Size function

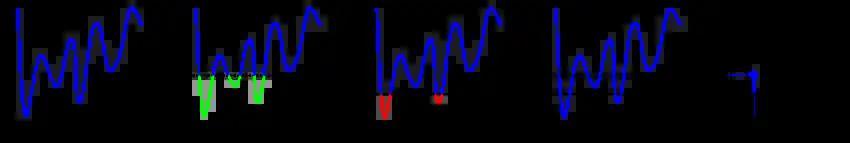
"An example of size function. (A) A size pair formula_13, where formula_7 is the blue curve and formula_15 is the height function. (B) The set formula_16 is depicted in green. (C) The set of points at which the measuring function formula_9 takes a value smaller than or equal to formula_18, that is, formula_19, is depicted in red. (D) Two connected components of the set formula_16 contain at least one point in formula_19, that is, at least one point where the measuring function formula_9 takes a value smaller than or equal to formula_18. (E) The value of the size function formula_24 in the point formula_25 is equal to formula_26."

for the particular case of formula_7 equal to the topological space of all piecewise formula_28 closed paths in a formula_29 closed manifold embedded in a Euclidean space. Here the topology on formula_7 is induced by the